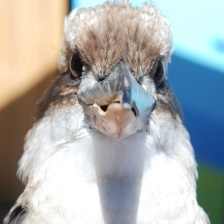
Species: KOOKABURRA
Scientific name: DACELO